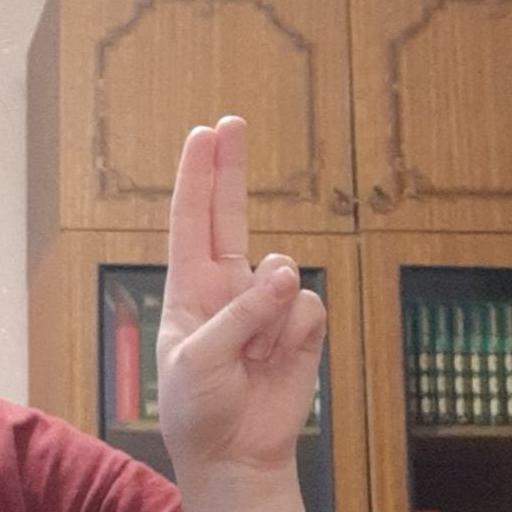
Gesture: two_up